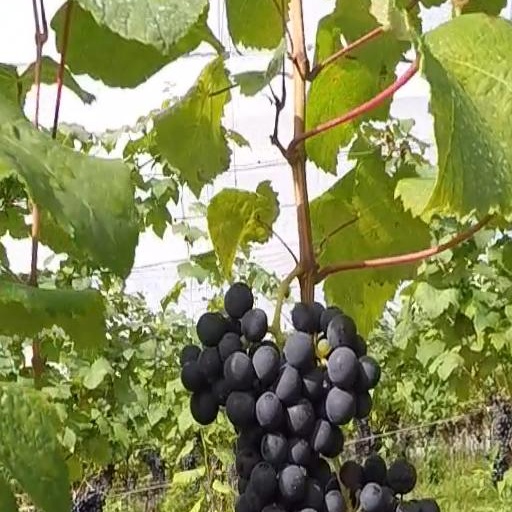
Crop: grape